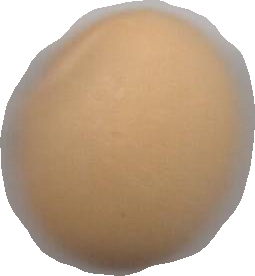
Variety: Grobogan